Itaboraian

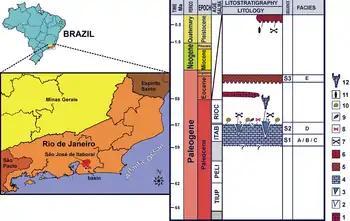
Stratigraphy and location of the Itaboraí Basin.Crocodile skull indicates "Sahitisuchus" find.

The Itaboraian age is a period within the Early Eocene geologic time (53.0–50.0 Ma) epoch of the Paleogene, used more specifically with South American land mammal ages (SALMA). It follows the Riochican and precedes the Casamayoran age.